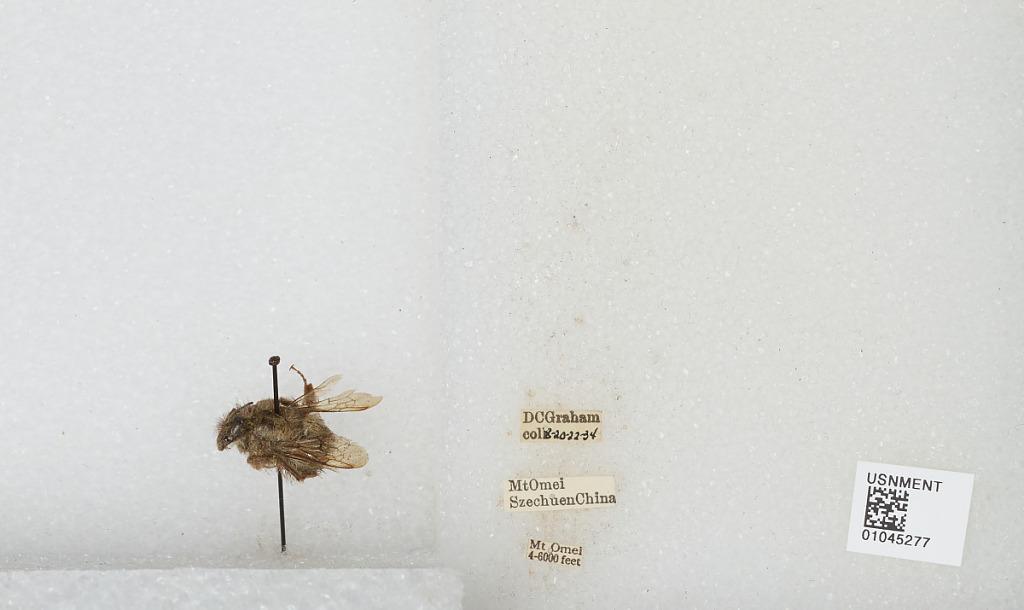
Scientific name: Bombus sp.
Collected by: D. Graham
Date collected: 1934-8-20
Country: China
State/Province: Sichuan
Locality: Mount Emei